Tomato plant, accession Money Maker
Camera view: vertical (180 deg); turntable rotation: 90 degrees
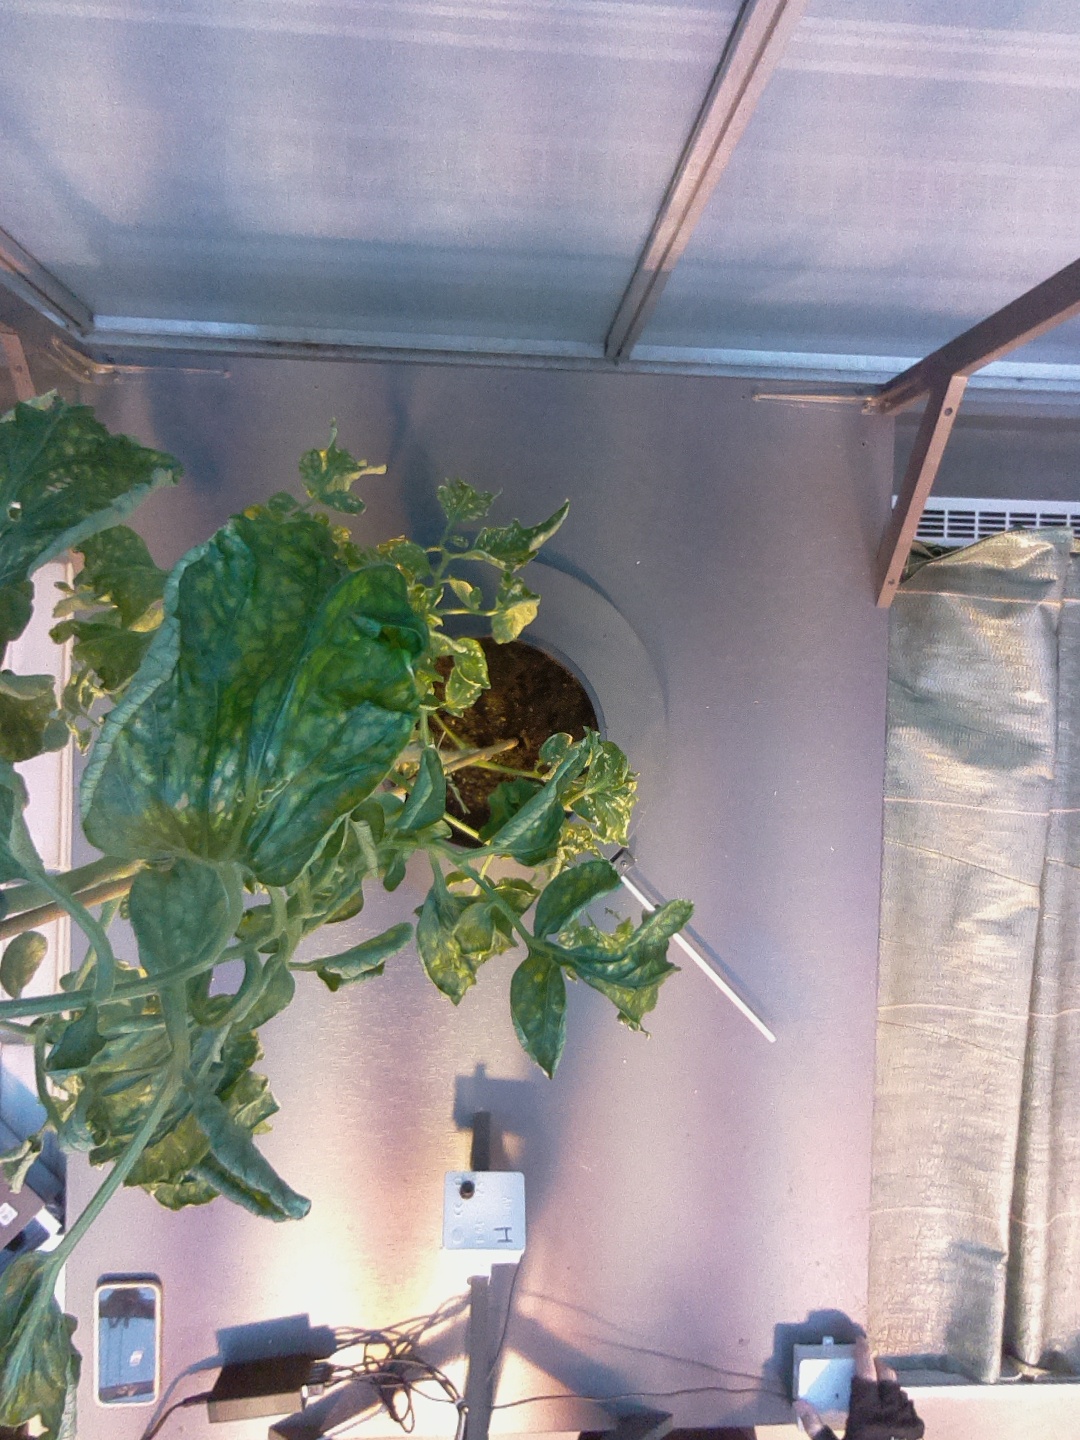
BBCH growth stage 52: 2 inflorescences visible